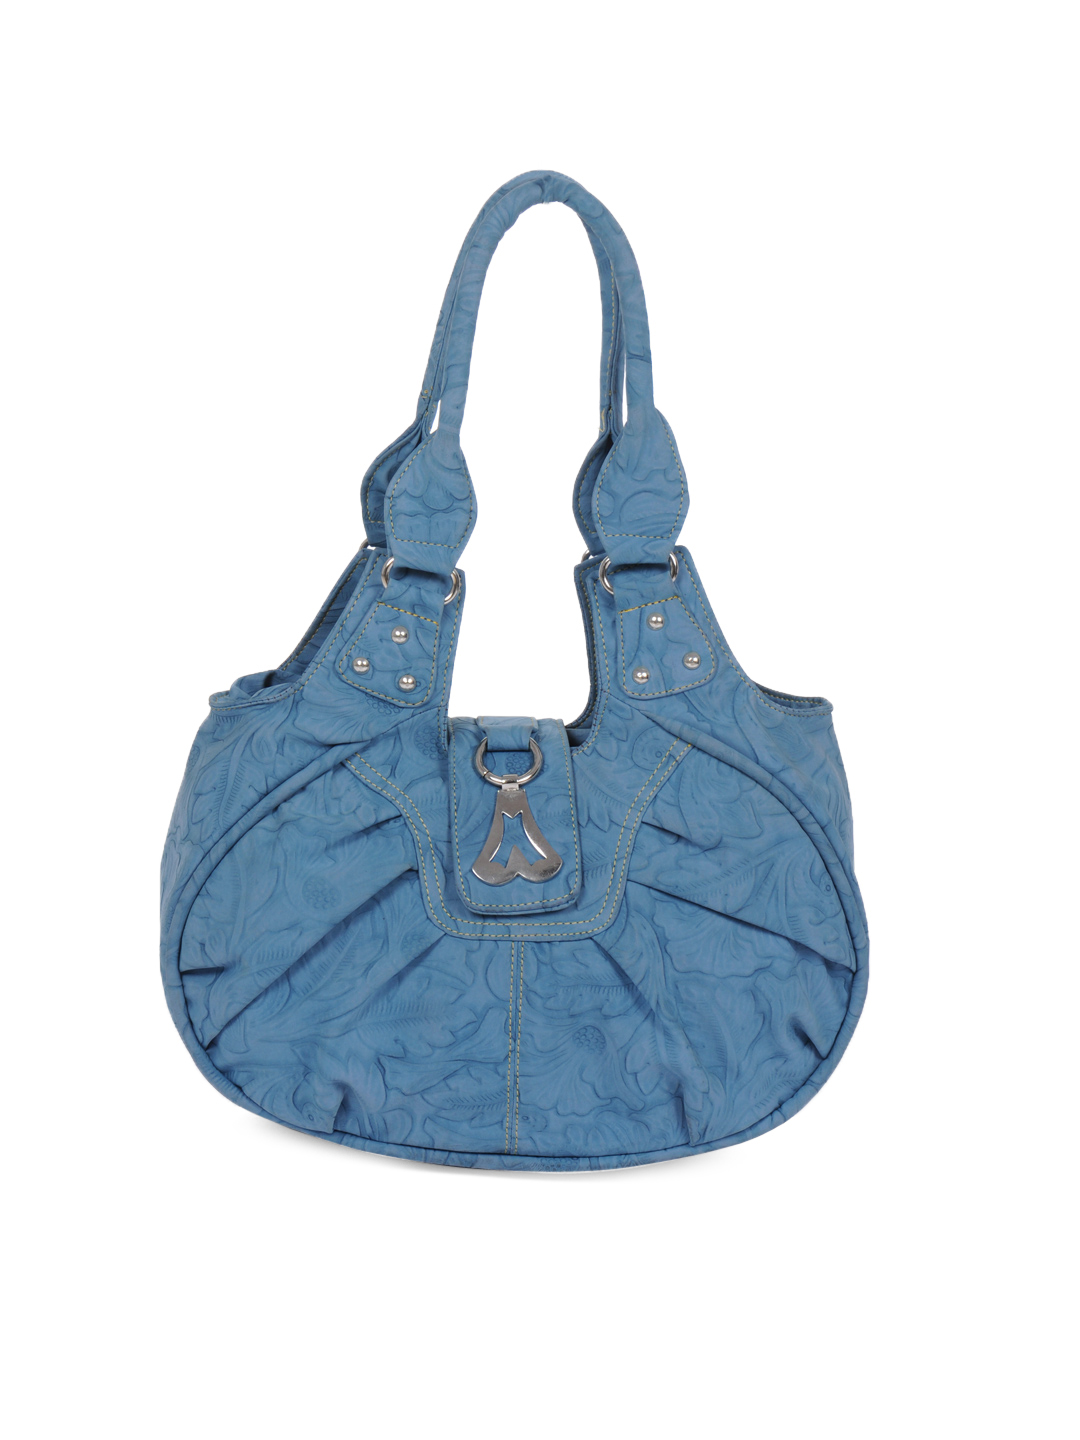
Murcia Women Casual Blue Handbag
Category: Accessories / Bags / Handbags
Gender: Women
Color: Blue
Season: Winter 2015
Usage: Casual